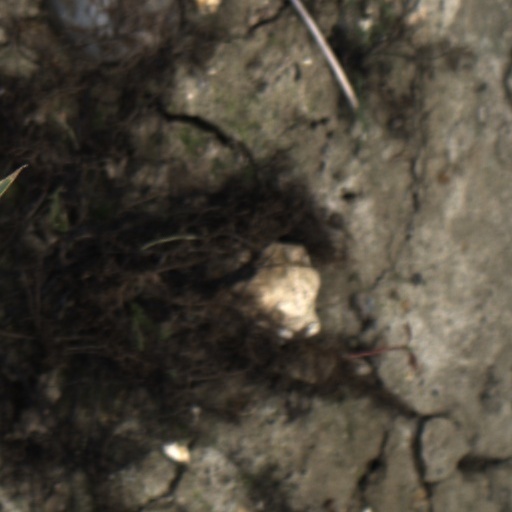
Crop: wheat